Fire Station No. 4 (Madison, Wisconsin)

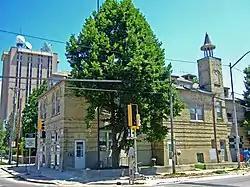
Fire Station No. 4

The Fire Station No. 4 was built in 1904 a mile west of the capitol in Madison, Wisconsin, when fire engines were still pulled by horses. In 1984 the building was listed on the National Register of Historic Places.